Laurens van Hoepen

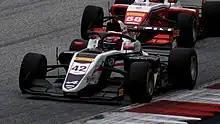
Van Hoepen racing in the 2022 Formula Regional European Championship at the Red Bull Ring.

Van Hoepen made his racing debut directly in Formula Regional machinery in late 2021, driving for Graff Racing in the Challenge Monoplace category of the Ultimate Cup Series. He hit the ground running, winning his first ever single-seater race from pole at Le Mans, ahead of Formula E race winner and 24 Hours of Le Mans class winner Nico Prost. He would go on to win seven of the nine races he entered—enough to claim 3rd in the championship standings despite having missed the first half of the season.